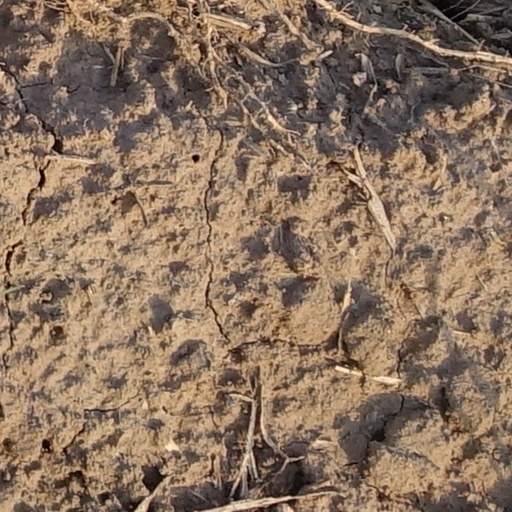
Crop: wheat